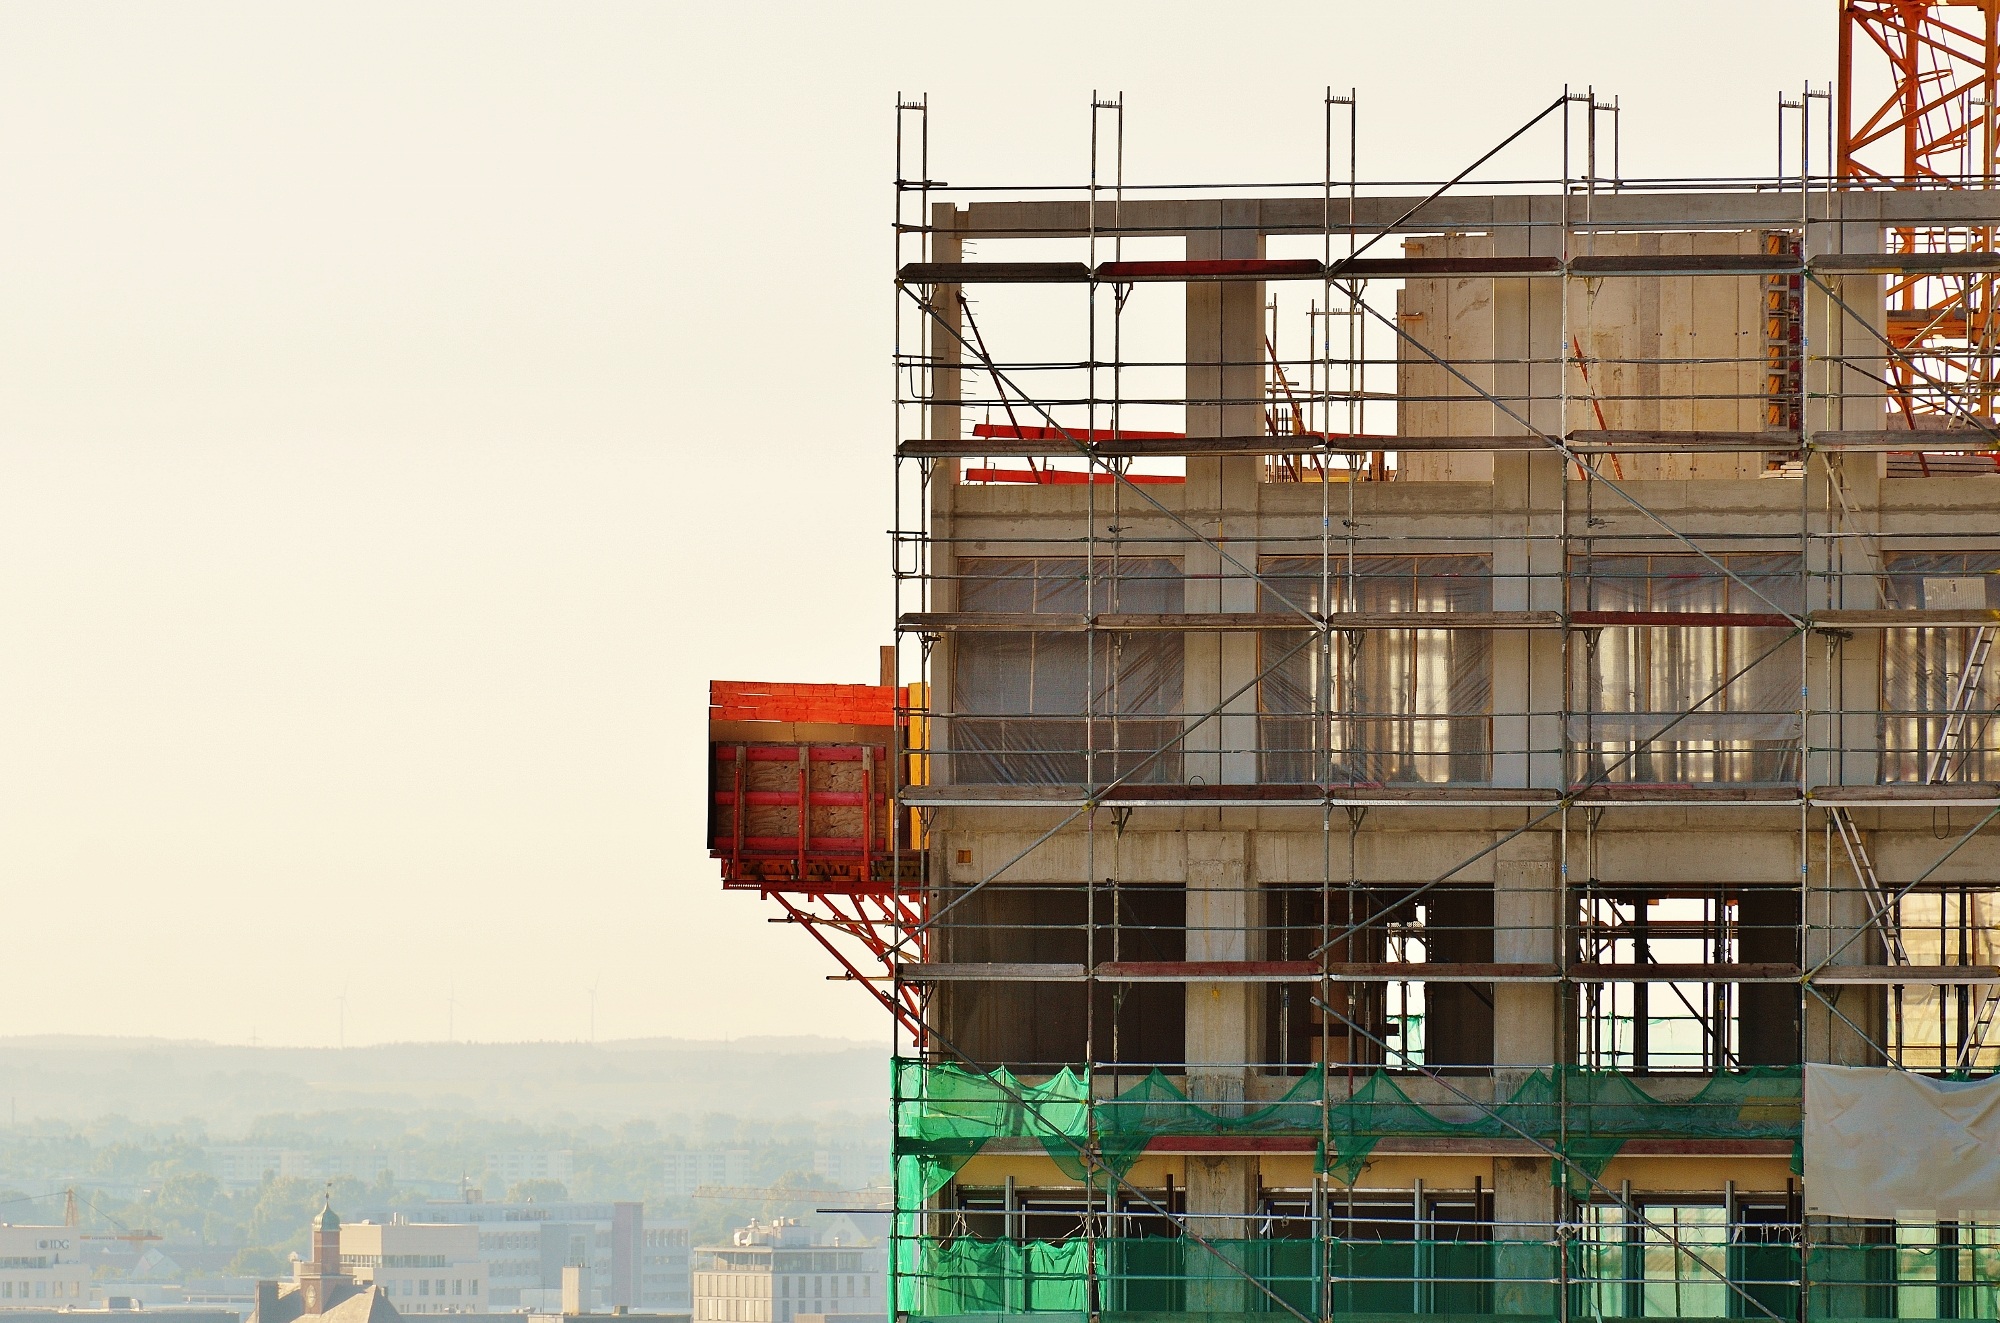
architecture, building, skyscraper, construction, facade, stadium, tower block, build, site, house construction, construction work, urban area, residential area